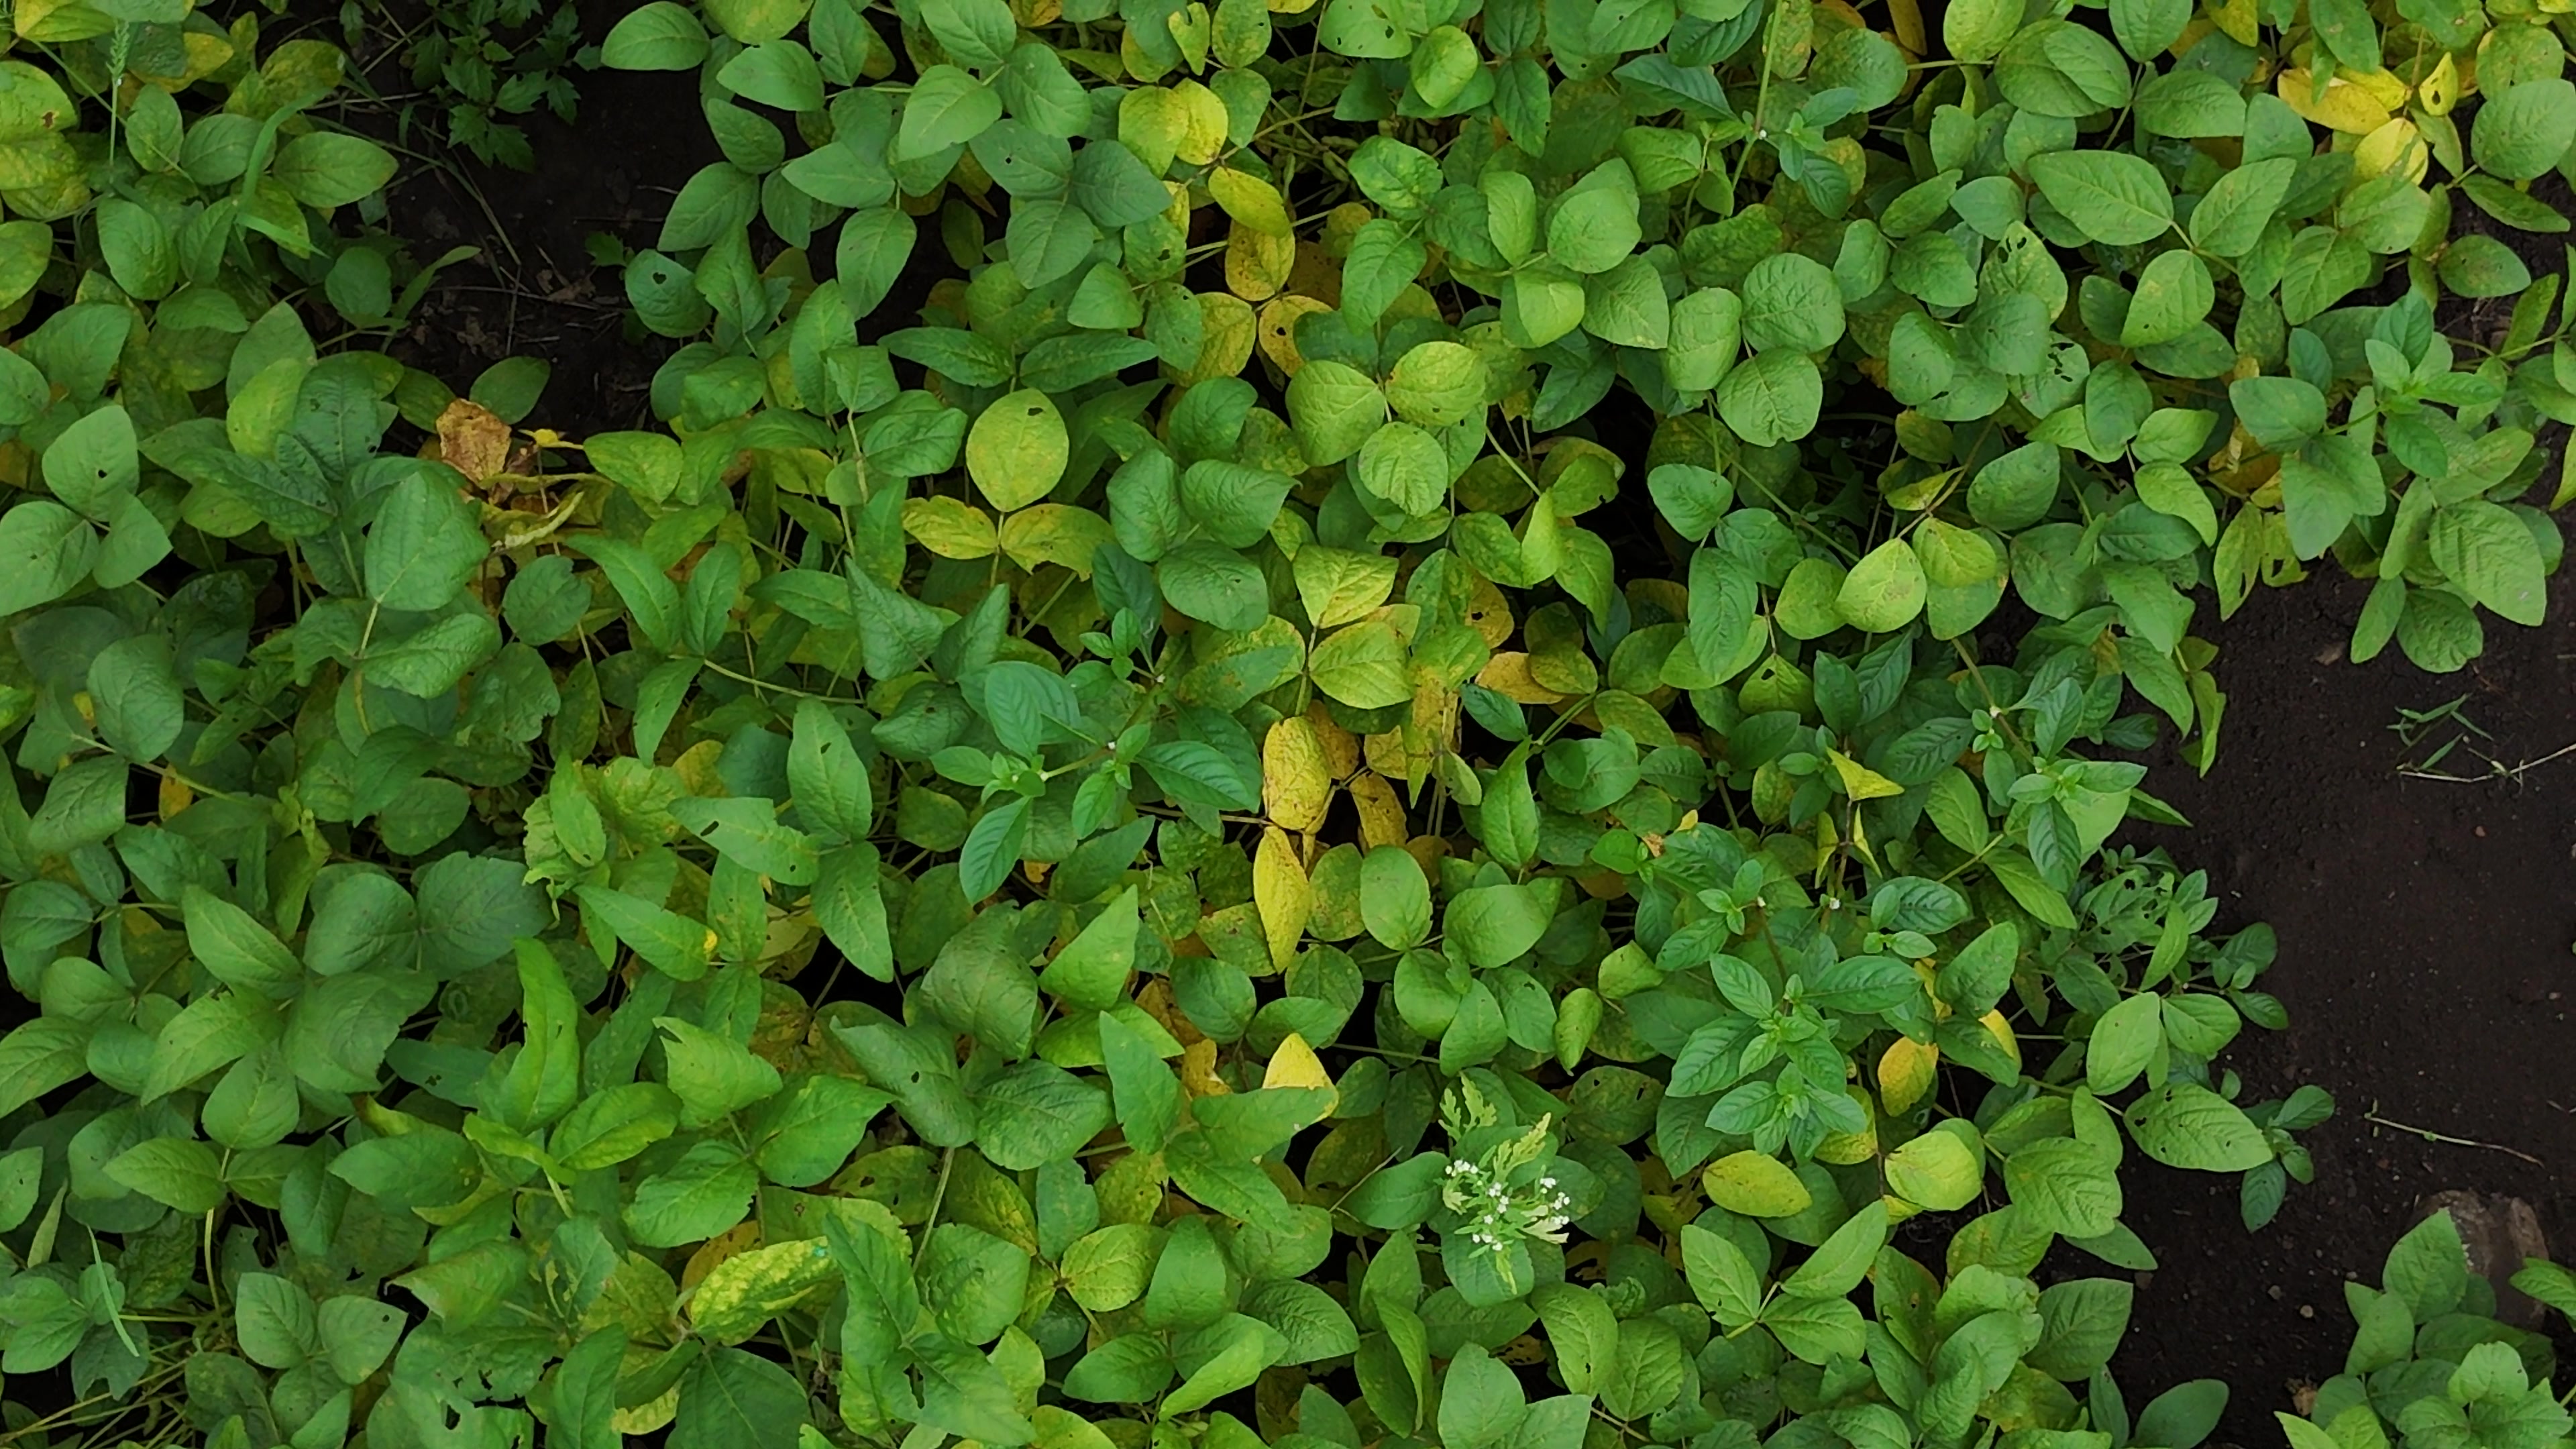
Label: Mosaic